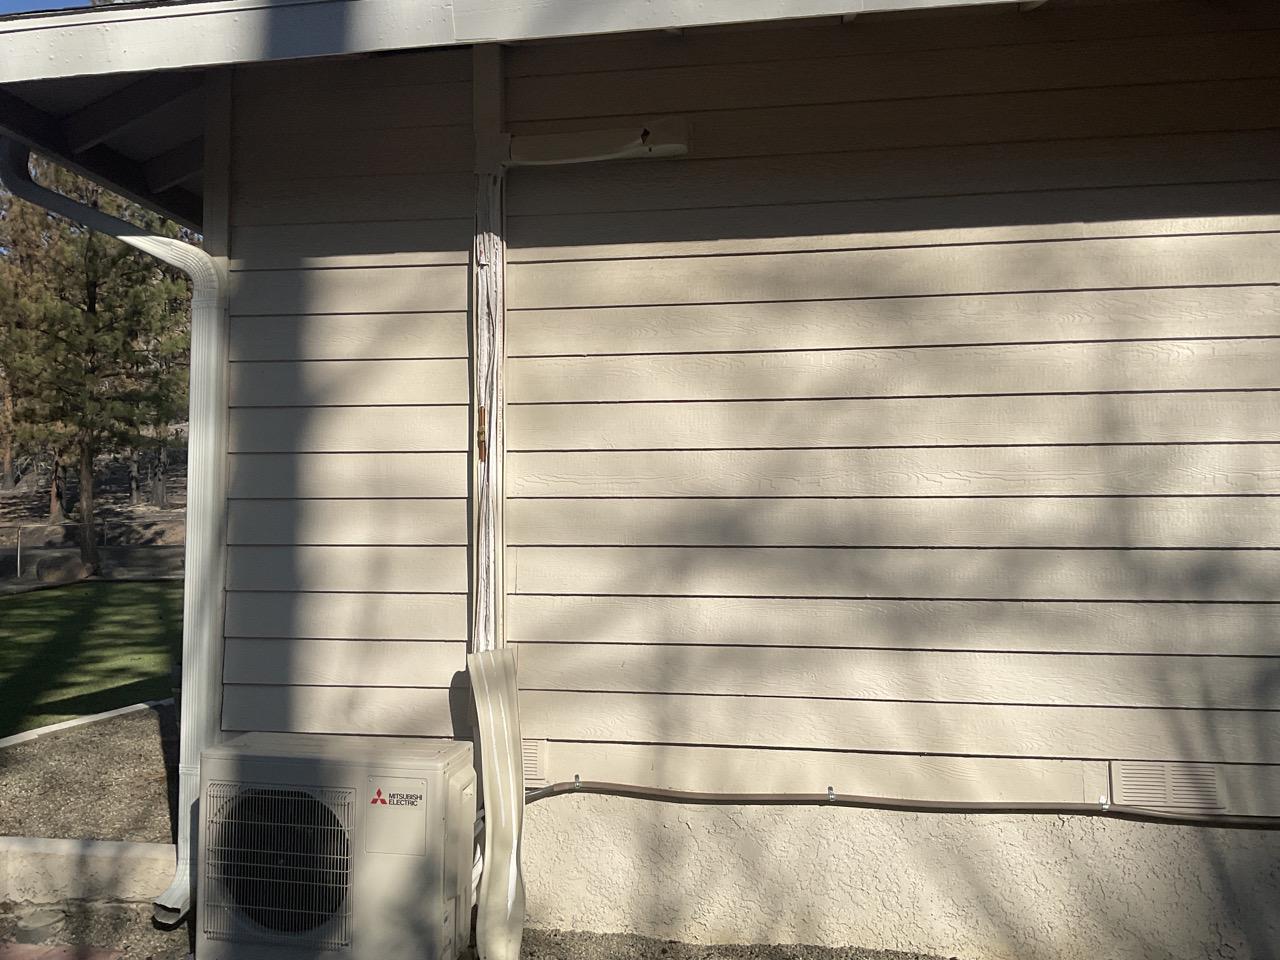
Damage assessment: affected